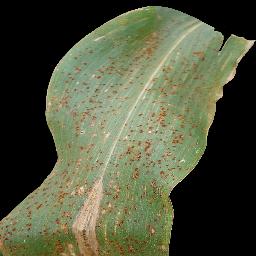
Label: Corn___Common_rust